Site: brandenburg
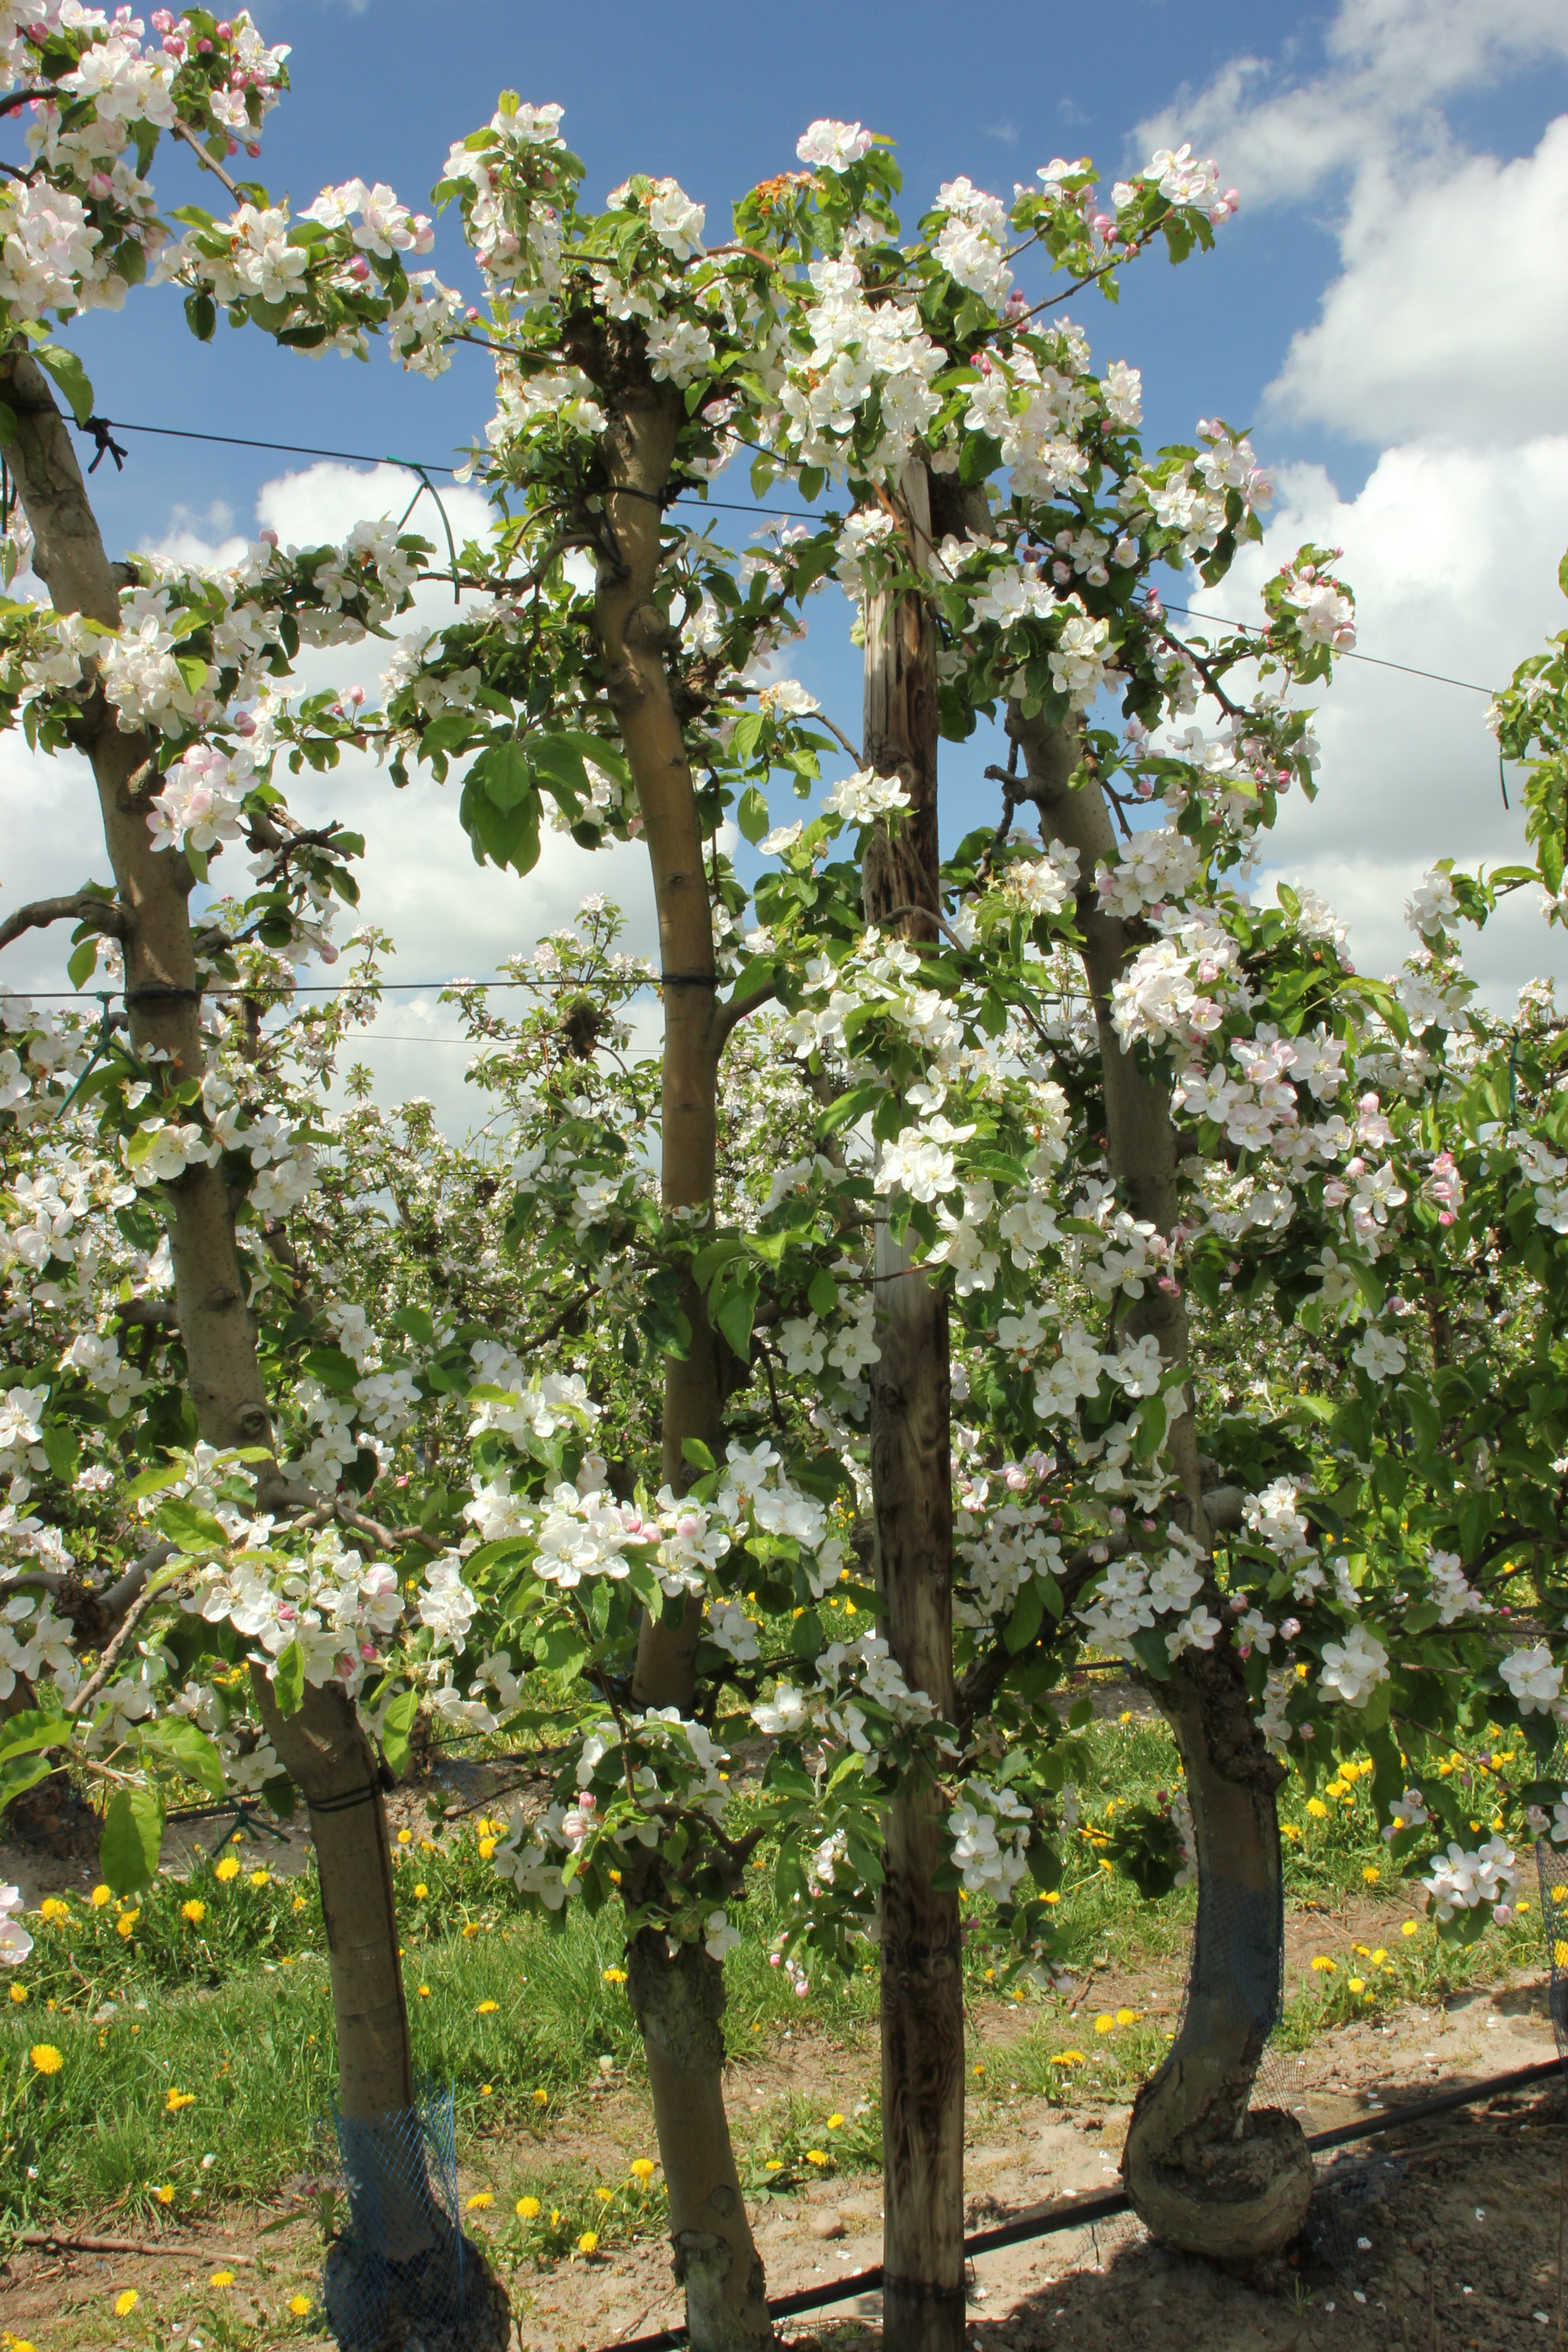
Growth stage (BBCH 65): Flowering